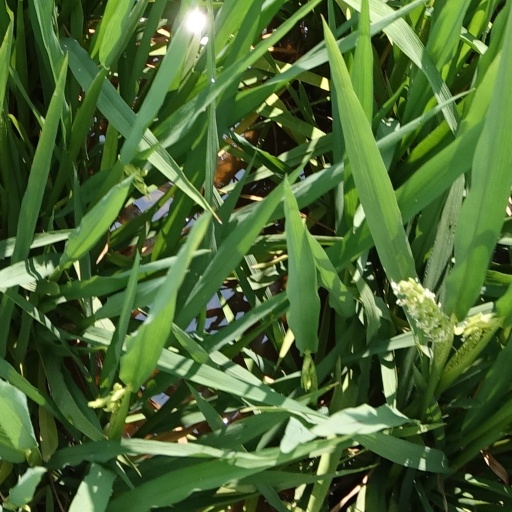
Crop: rice